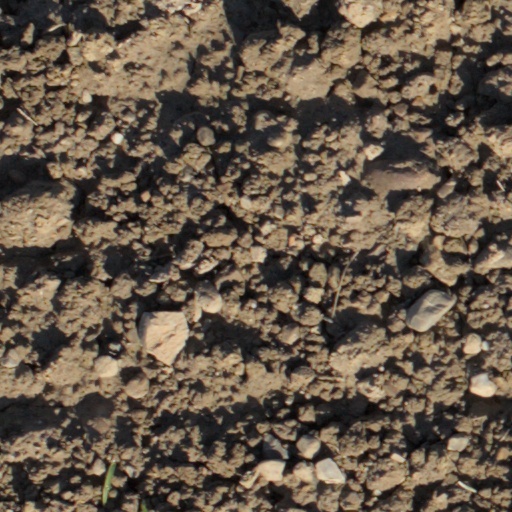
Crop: wheat